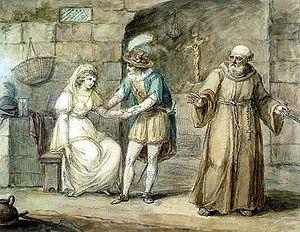
Henry William Bunbury, né le 1ᵉʳ juillet 1750 à Mildenhall, mort le 10 mai 1811, était un illustrateur et caricaturiste britannique.